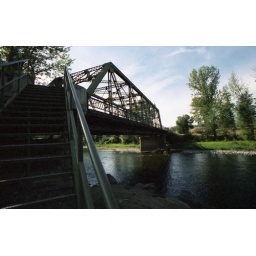
On the road in Washington. Rural bridge coming out of the Cascade Mountains. September 1999.